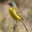
Label: bird